British Indian Department

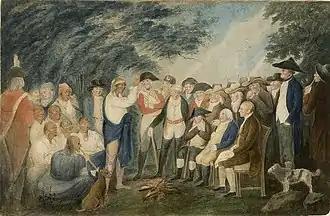
"The Great Indian Council", a 1793 painting depicting a meeting in Amherstburg during the Northwest Indian War

During the American Revolutionary War, the Indian Department proved to be one of the most effective military forces at the disposal of the British Empire. Many Indigenous communities were bitterly opposed to the American settlers who had risen in rebellion, and therefore they made natural allies to the Loyalist cause. Joseph Brant rose to prominence as a leader of the Mohawk during the American Revolutionary War, during which he was appointed as a captain in the Indian Department. His sister Molly Brant also played a critical role in the Indian Department during this time, and was afterwards granted a pension from the British government for her services during the Revolution.